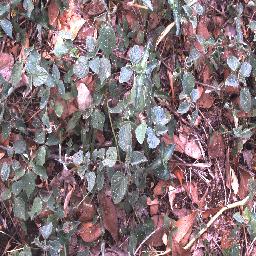
Label: negative